Đàn nhị

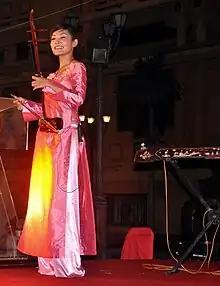
A woman is playing the đàn nhị

It is related to the "huqin" family of instruments of China. Some Austroasiatic groups in Vietnam also have their version of the đàn cò. The Mường have the cò kè, the Chứt have the t'rơbon, the Khua have the karong, and the Khmer have the tro.